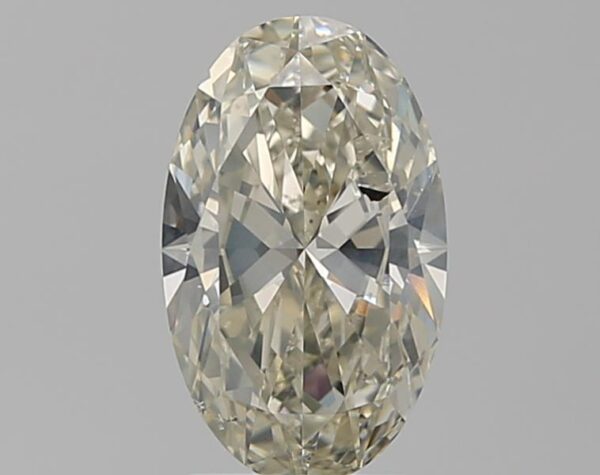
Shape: oval
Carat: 1.7
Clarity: SI2
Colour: J
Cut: EX
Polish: EX
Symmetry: EX
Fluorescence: VSL
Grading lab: IGI
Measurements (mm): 10.58 x 6.46 x 3.72